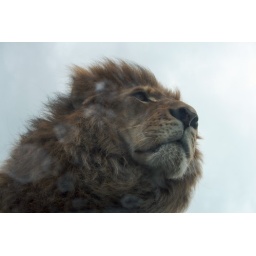
I'm bummed that the glass wasn't cleaner, but this vantage point from below captures some of the majesty of this male lion.